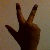
The image shows a hand gesture representing the number 3 in Indian Sign Language.